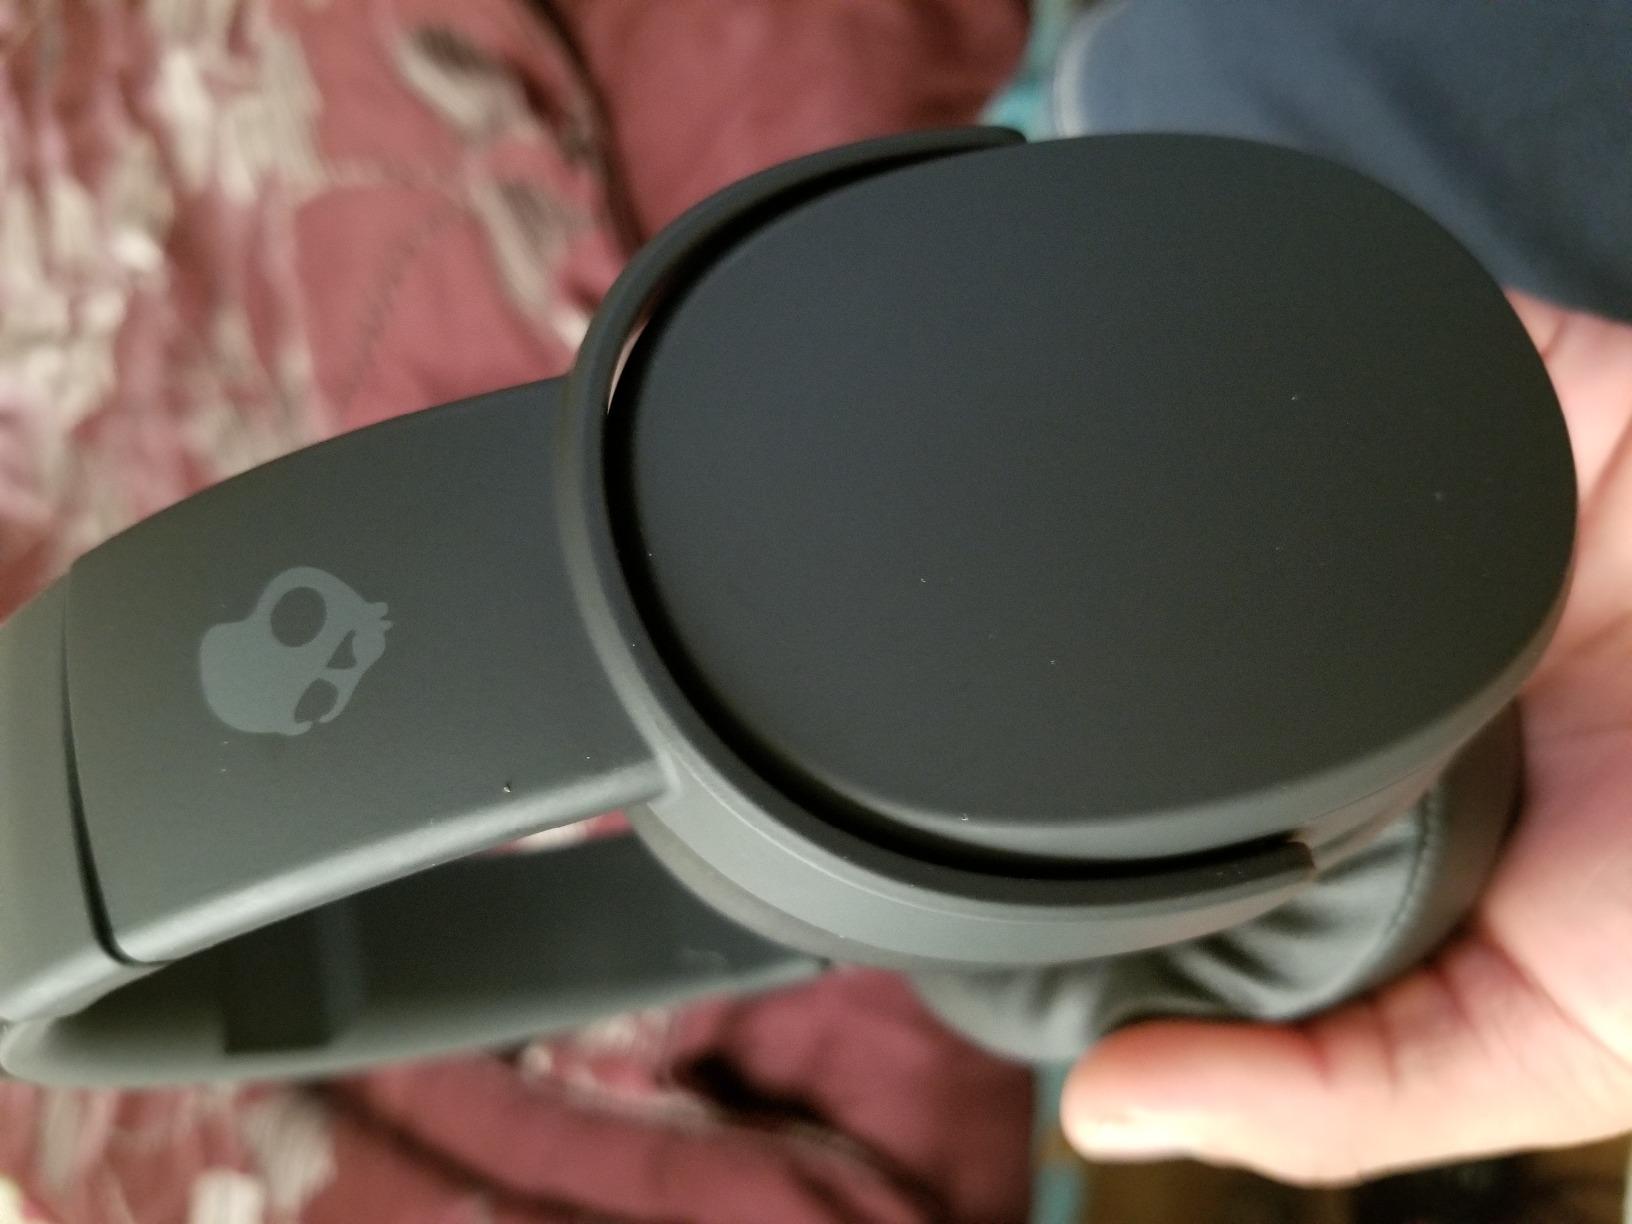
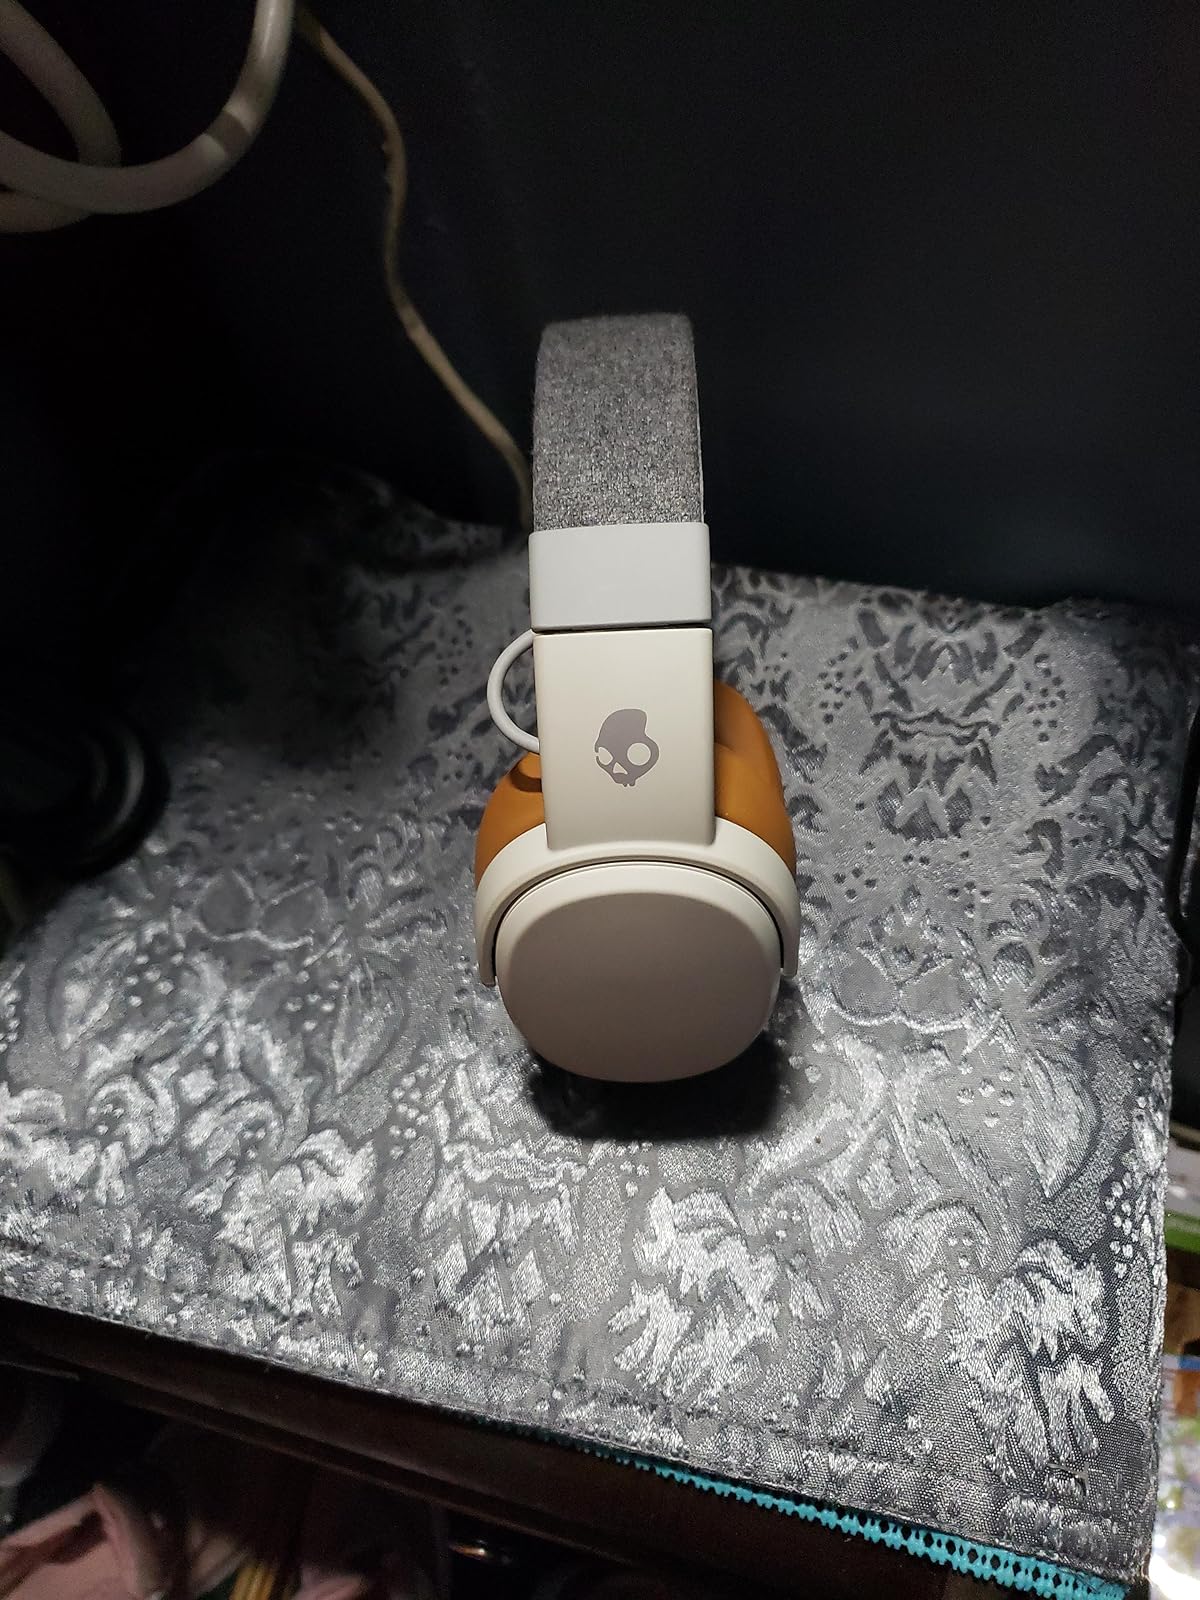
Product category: headphones
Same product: no